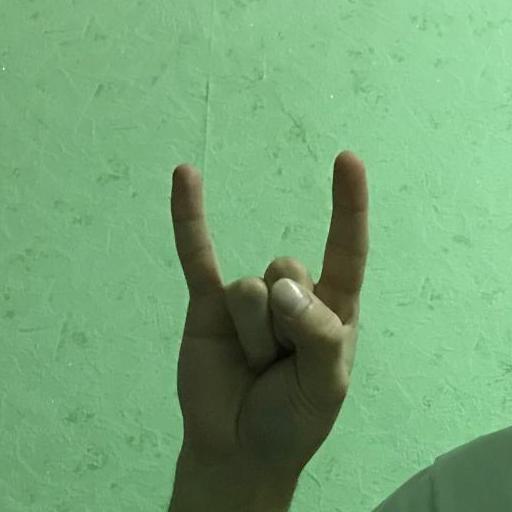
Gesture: rock